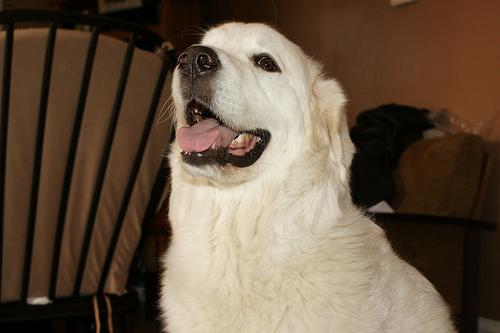
Breed: great pyrenees